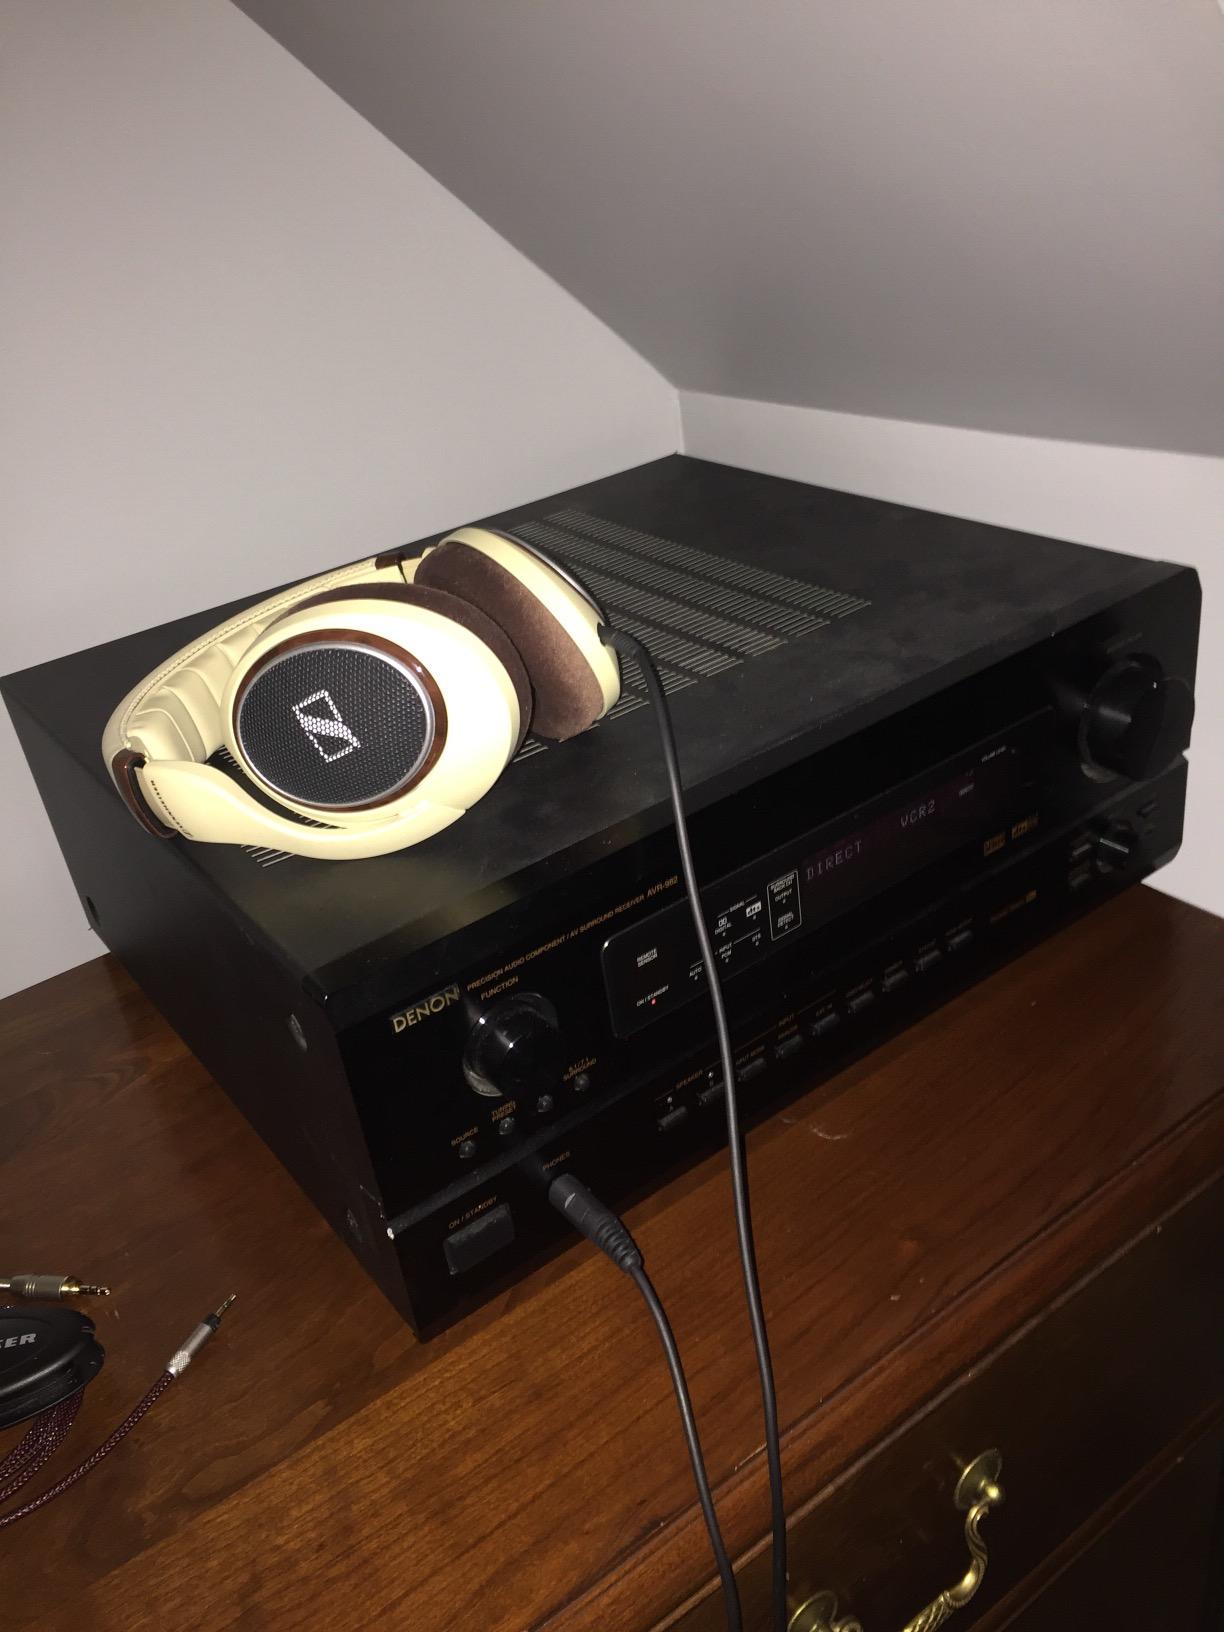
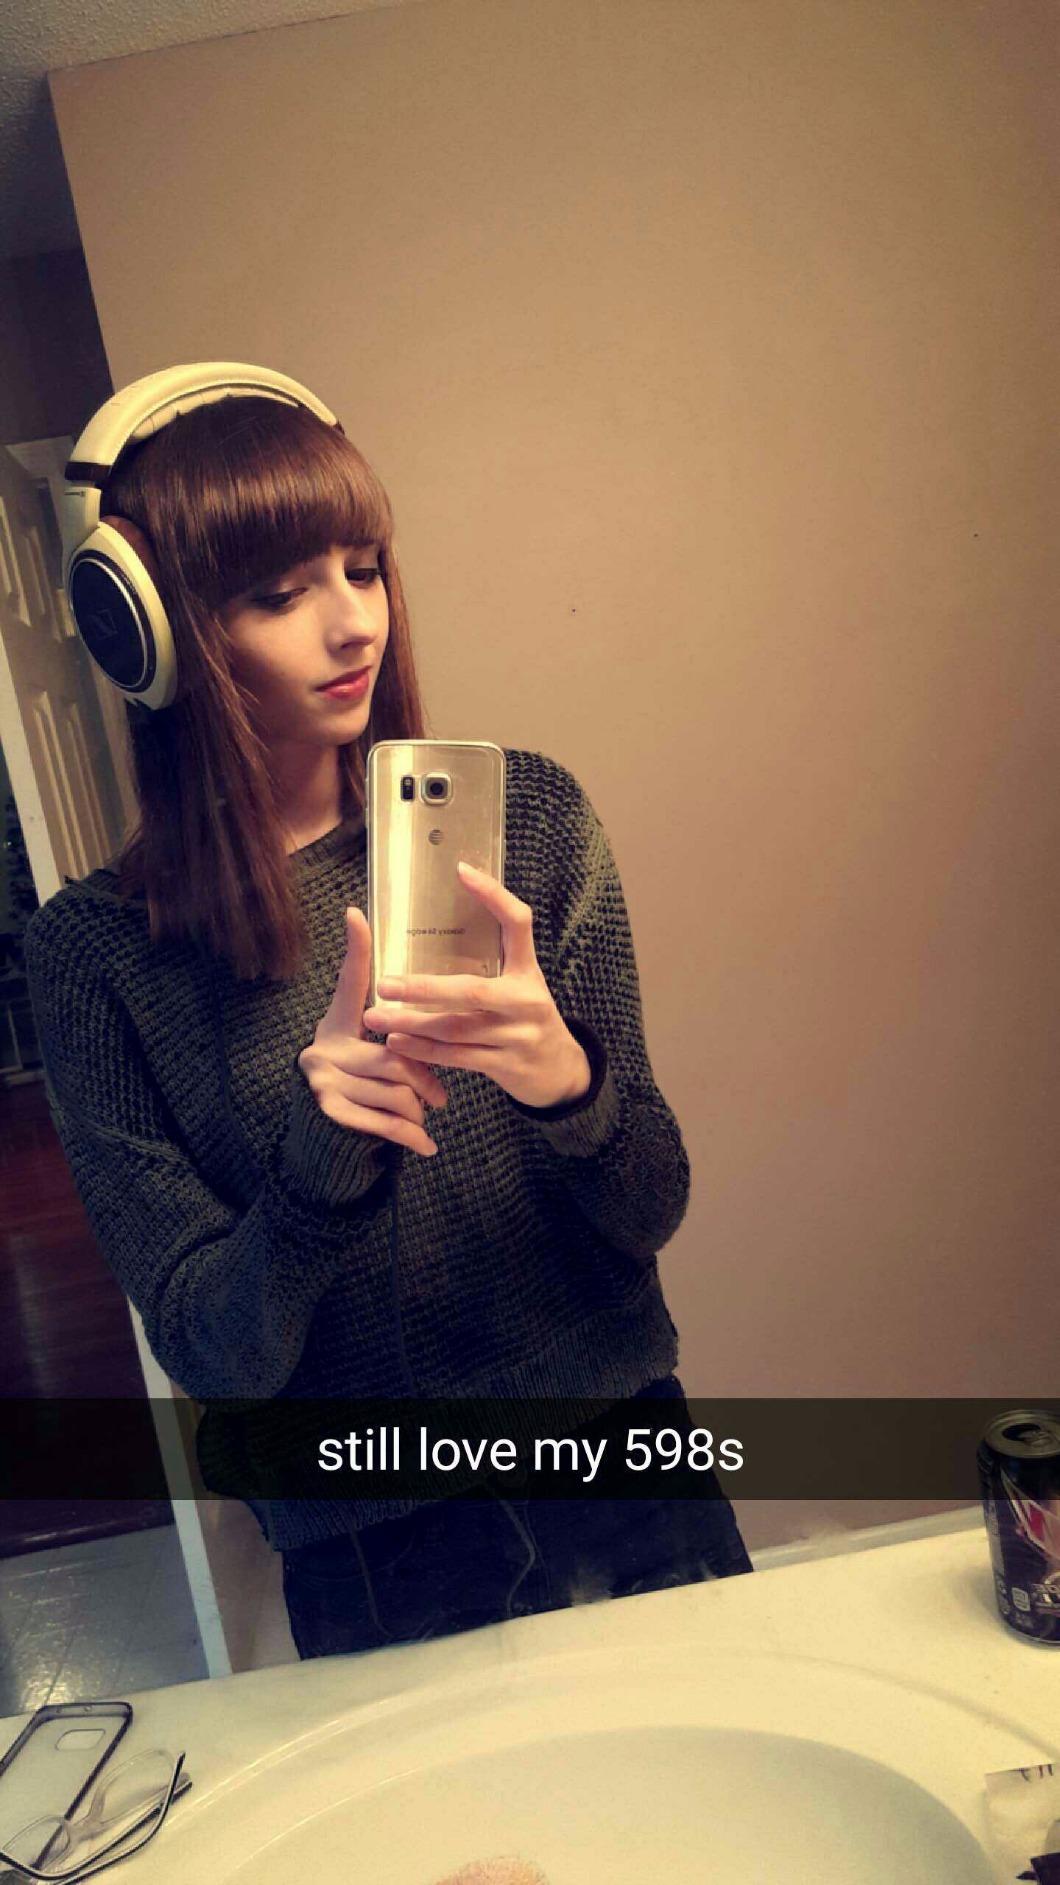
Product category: headphones
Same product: yes